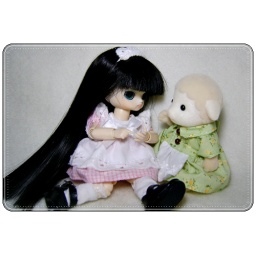
Miki (Little Dal Head Hybrid with Groove's BJD Ai body) in Sylvanian maid dress set with Chiffon, very cute Sylvanian sheep.